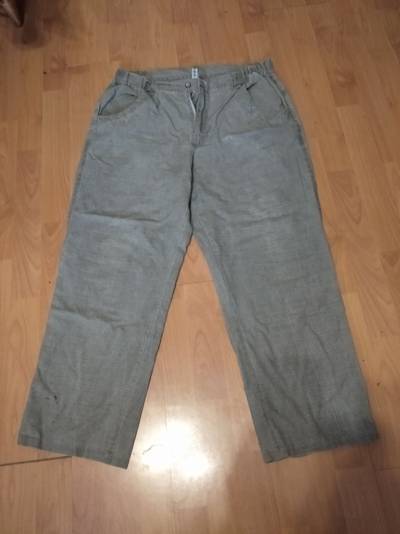
Waste category: clothes